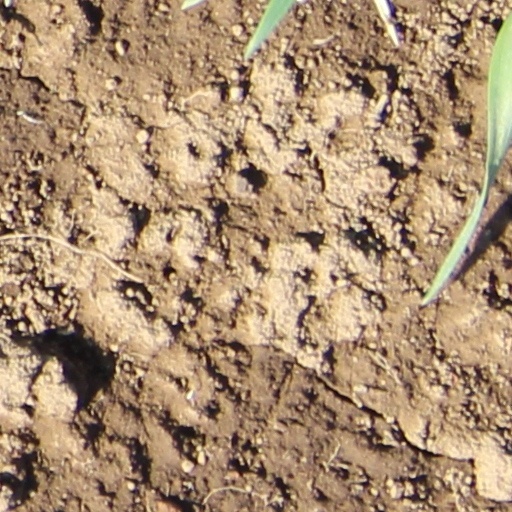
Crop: wheat